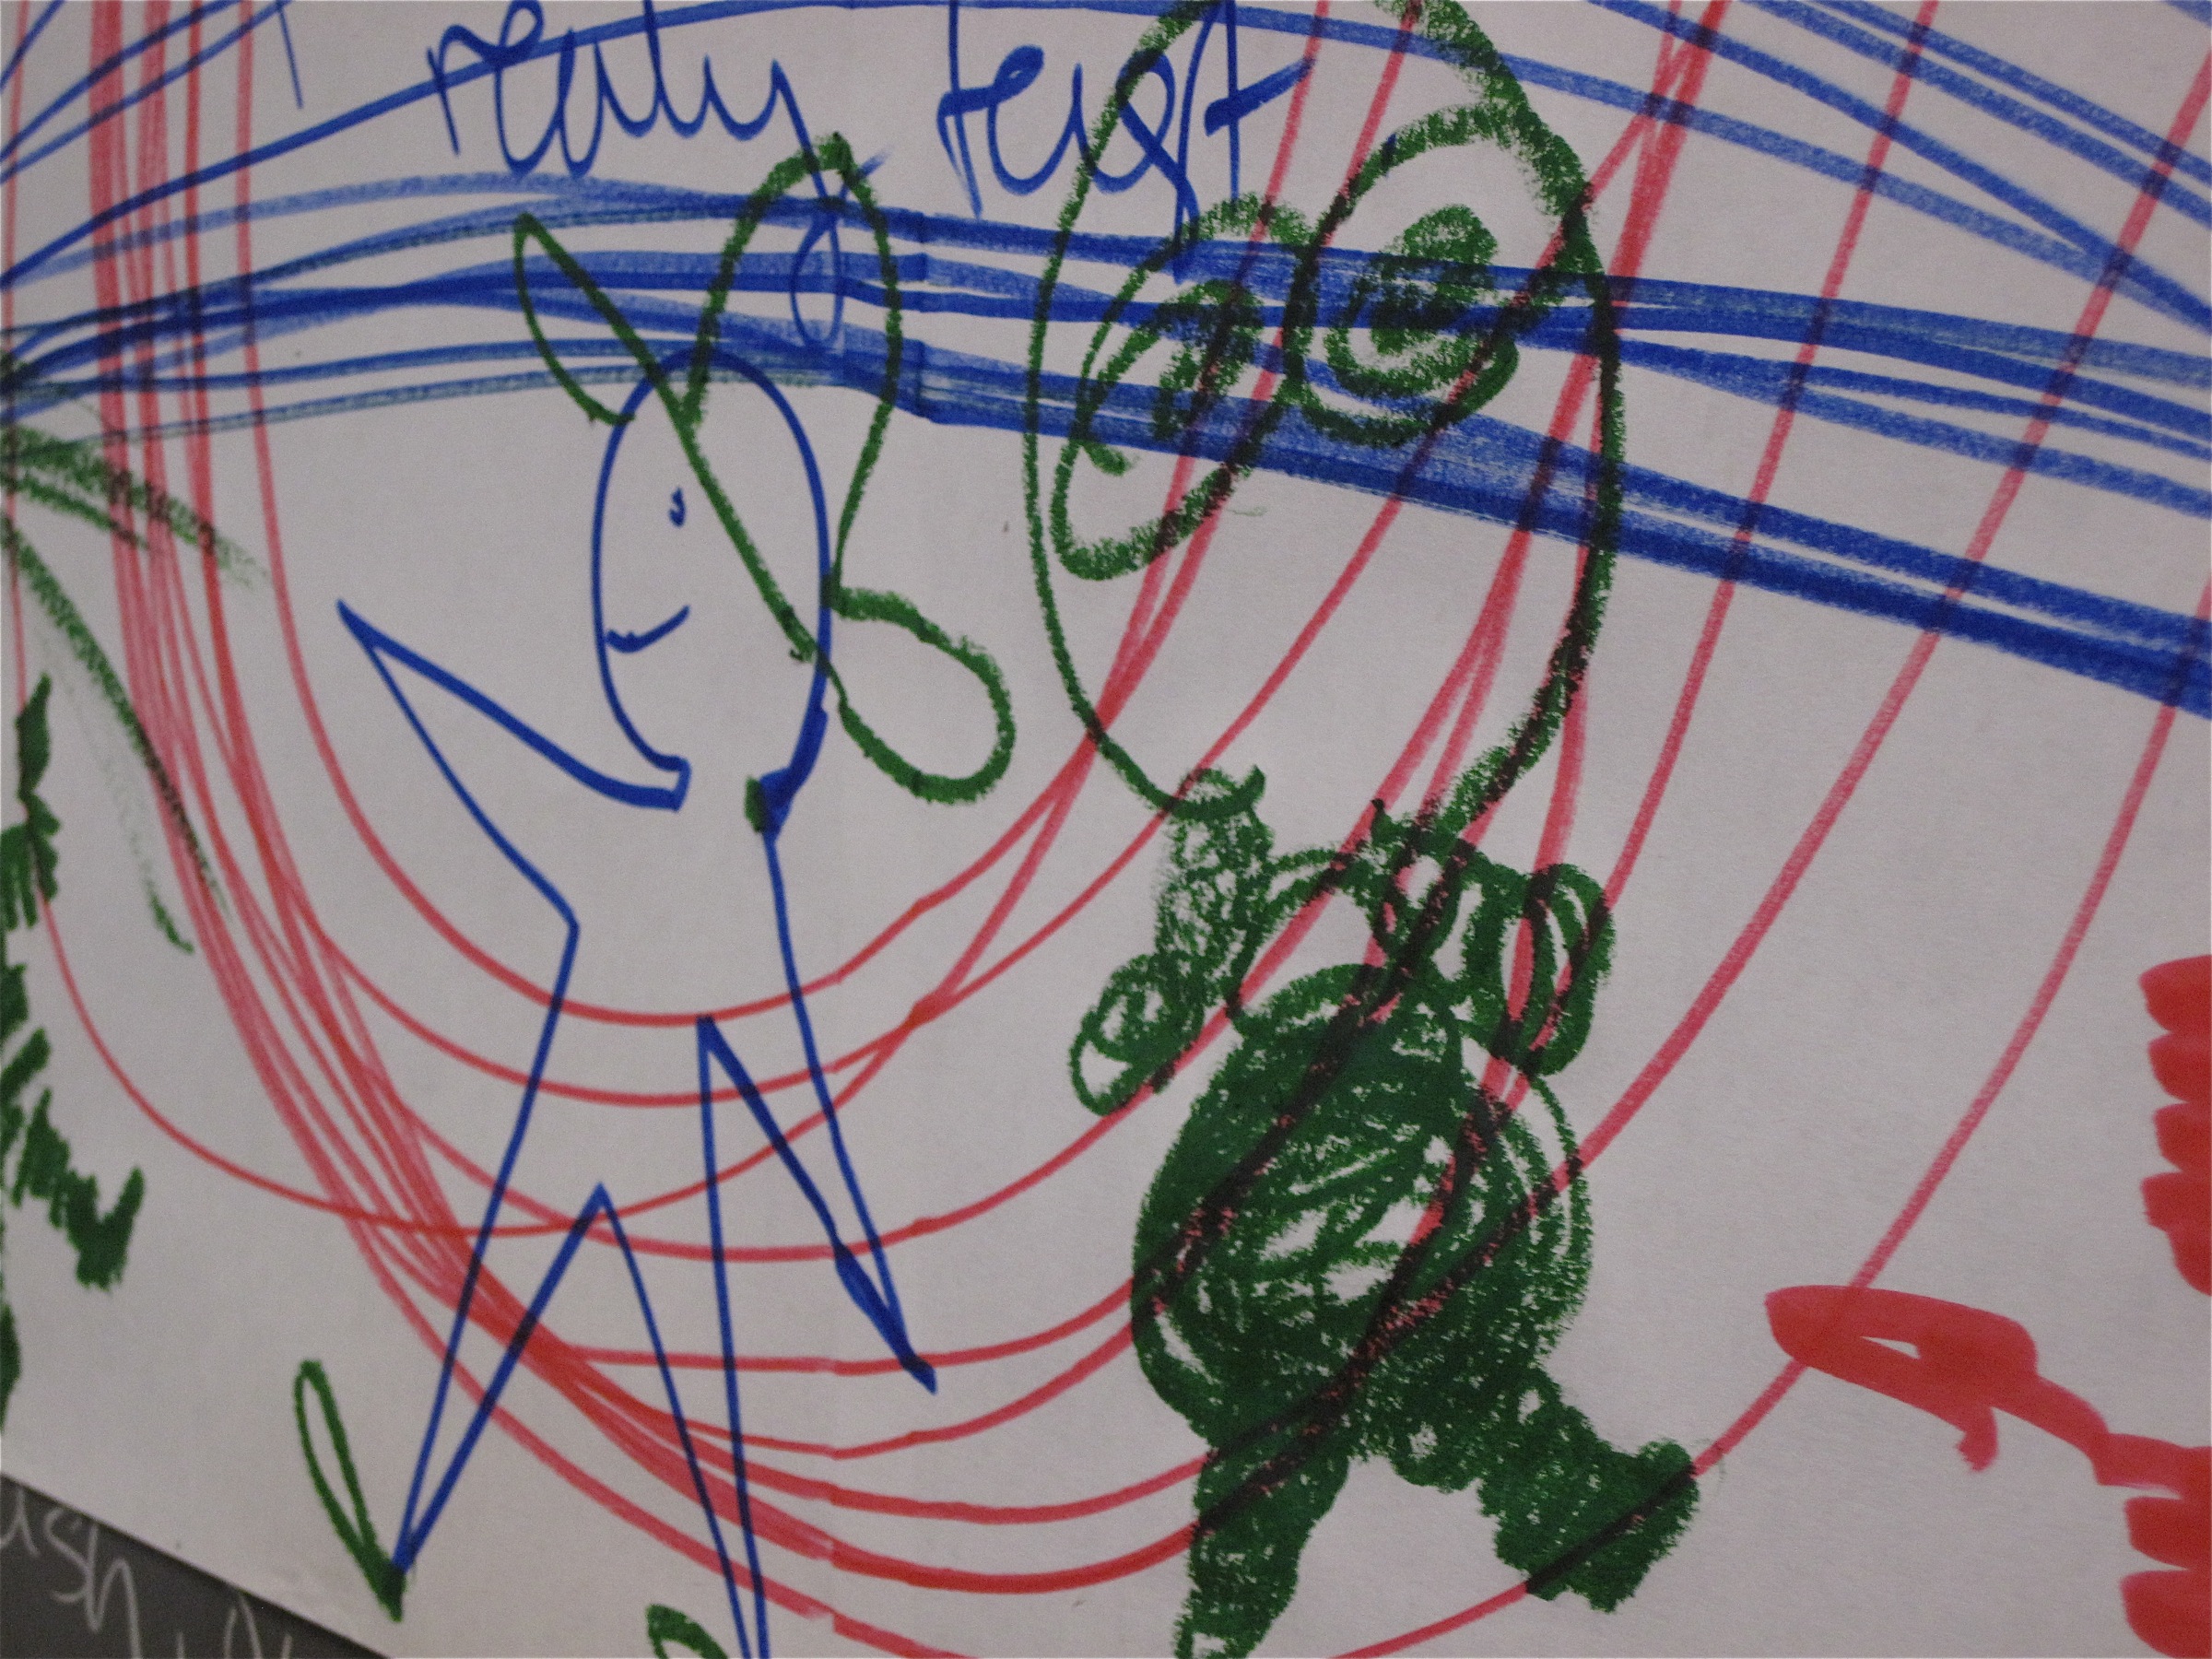
pattern, line, vancouver, circle, art, sketch, drawing, design, shape, nv09, northernvoice09